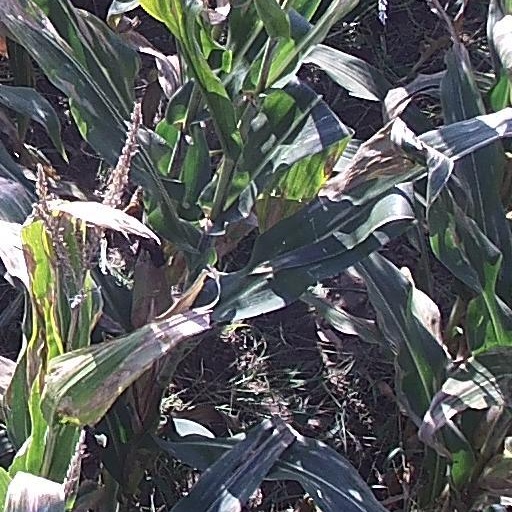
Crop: maize; corn